Daniel Bilos

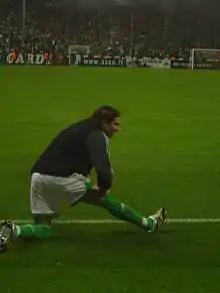
Bilos in 2006

Daniel Rubén Biloš (born 3 September 1980) is an Argentine former professional footballer who played for clubs in Argentina, France and Mexico. He made three appearances scoring one goal for the Argentina national team.